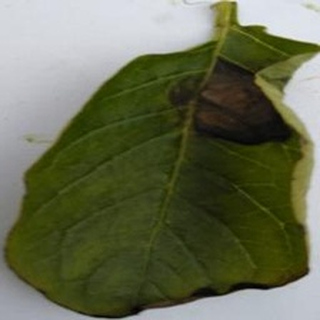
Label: potato_late_blight